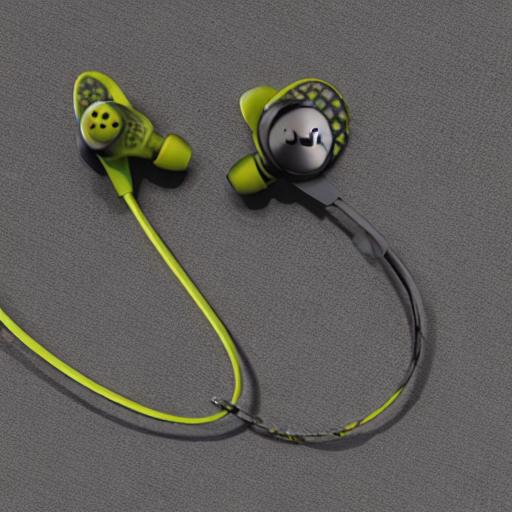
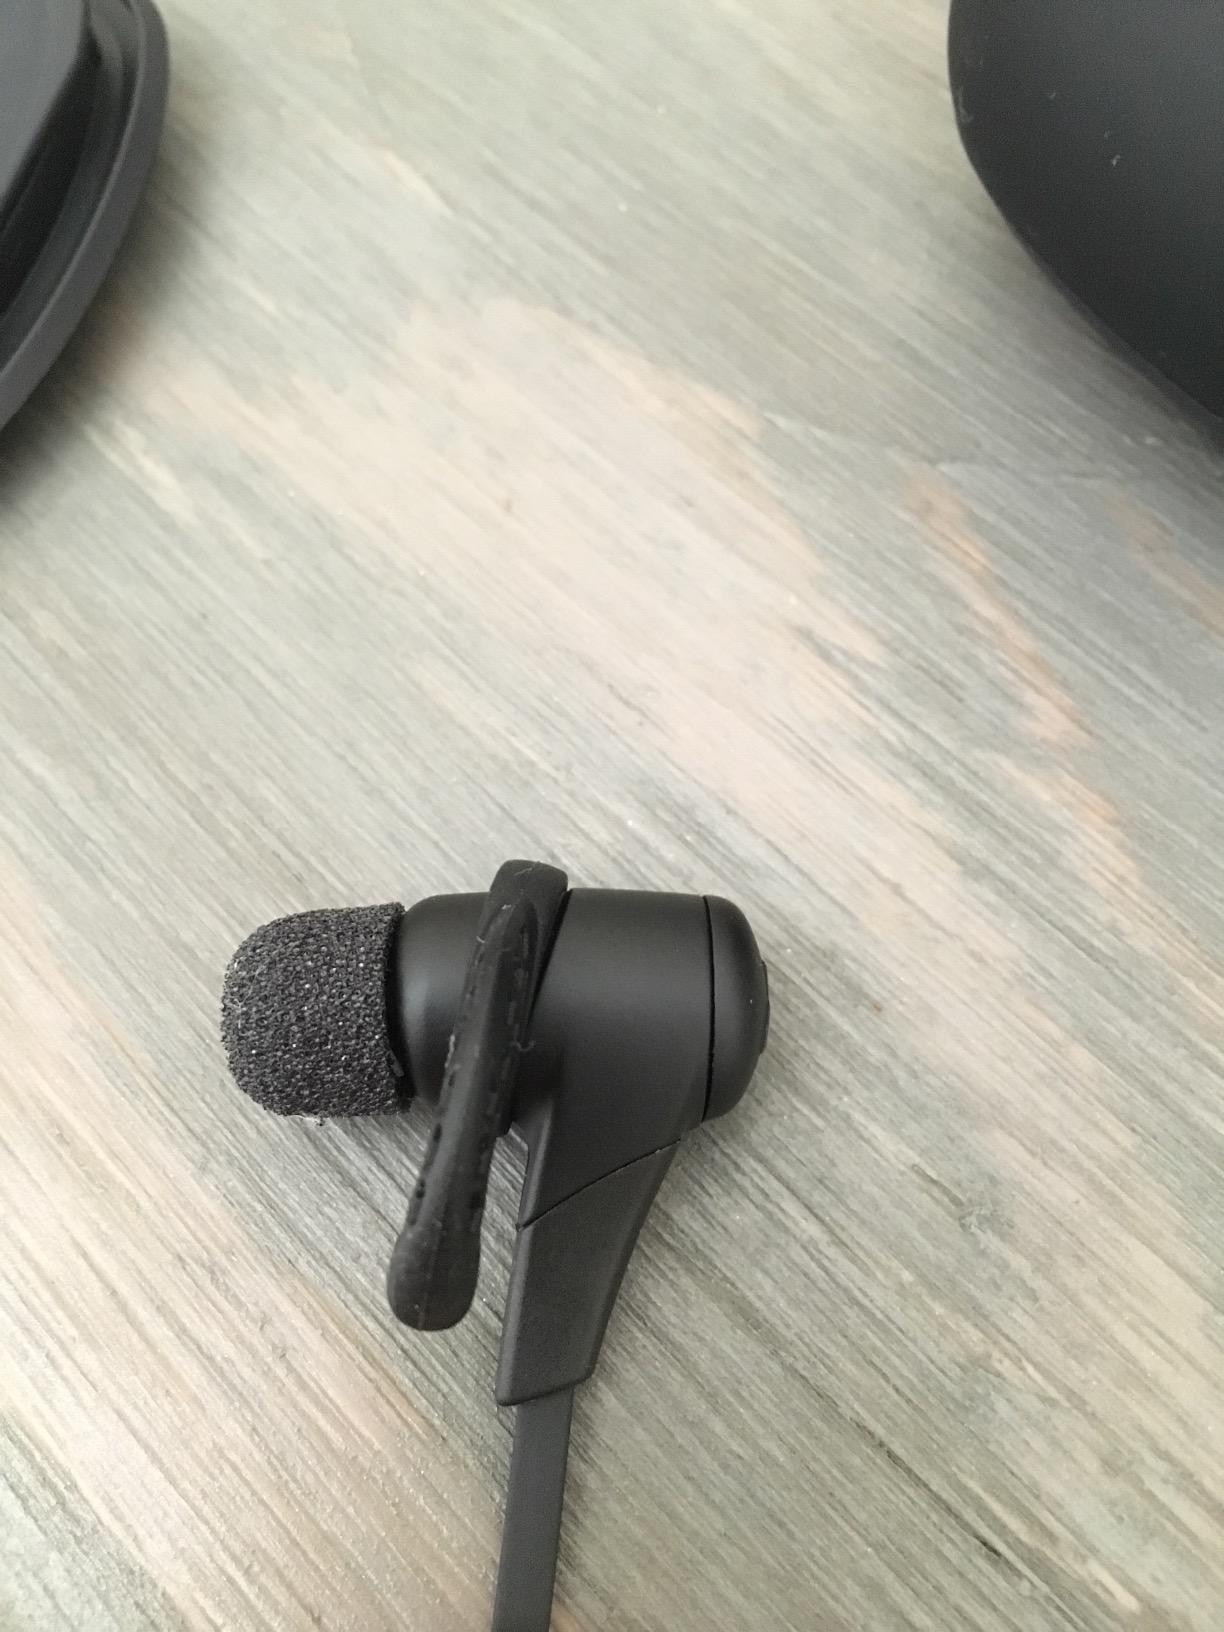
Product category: headphones
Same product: no